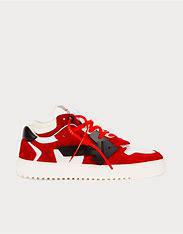
Brand: Off-White
Model: Court 3